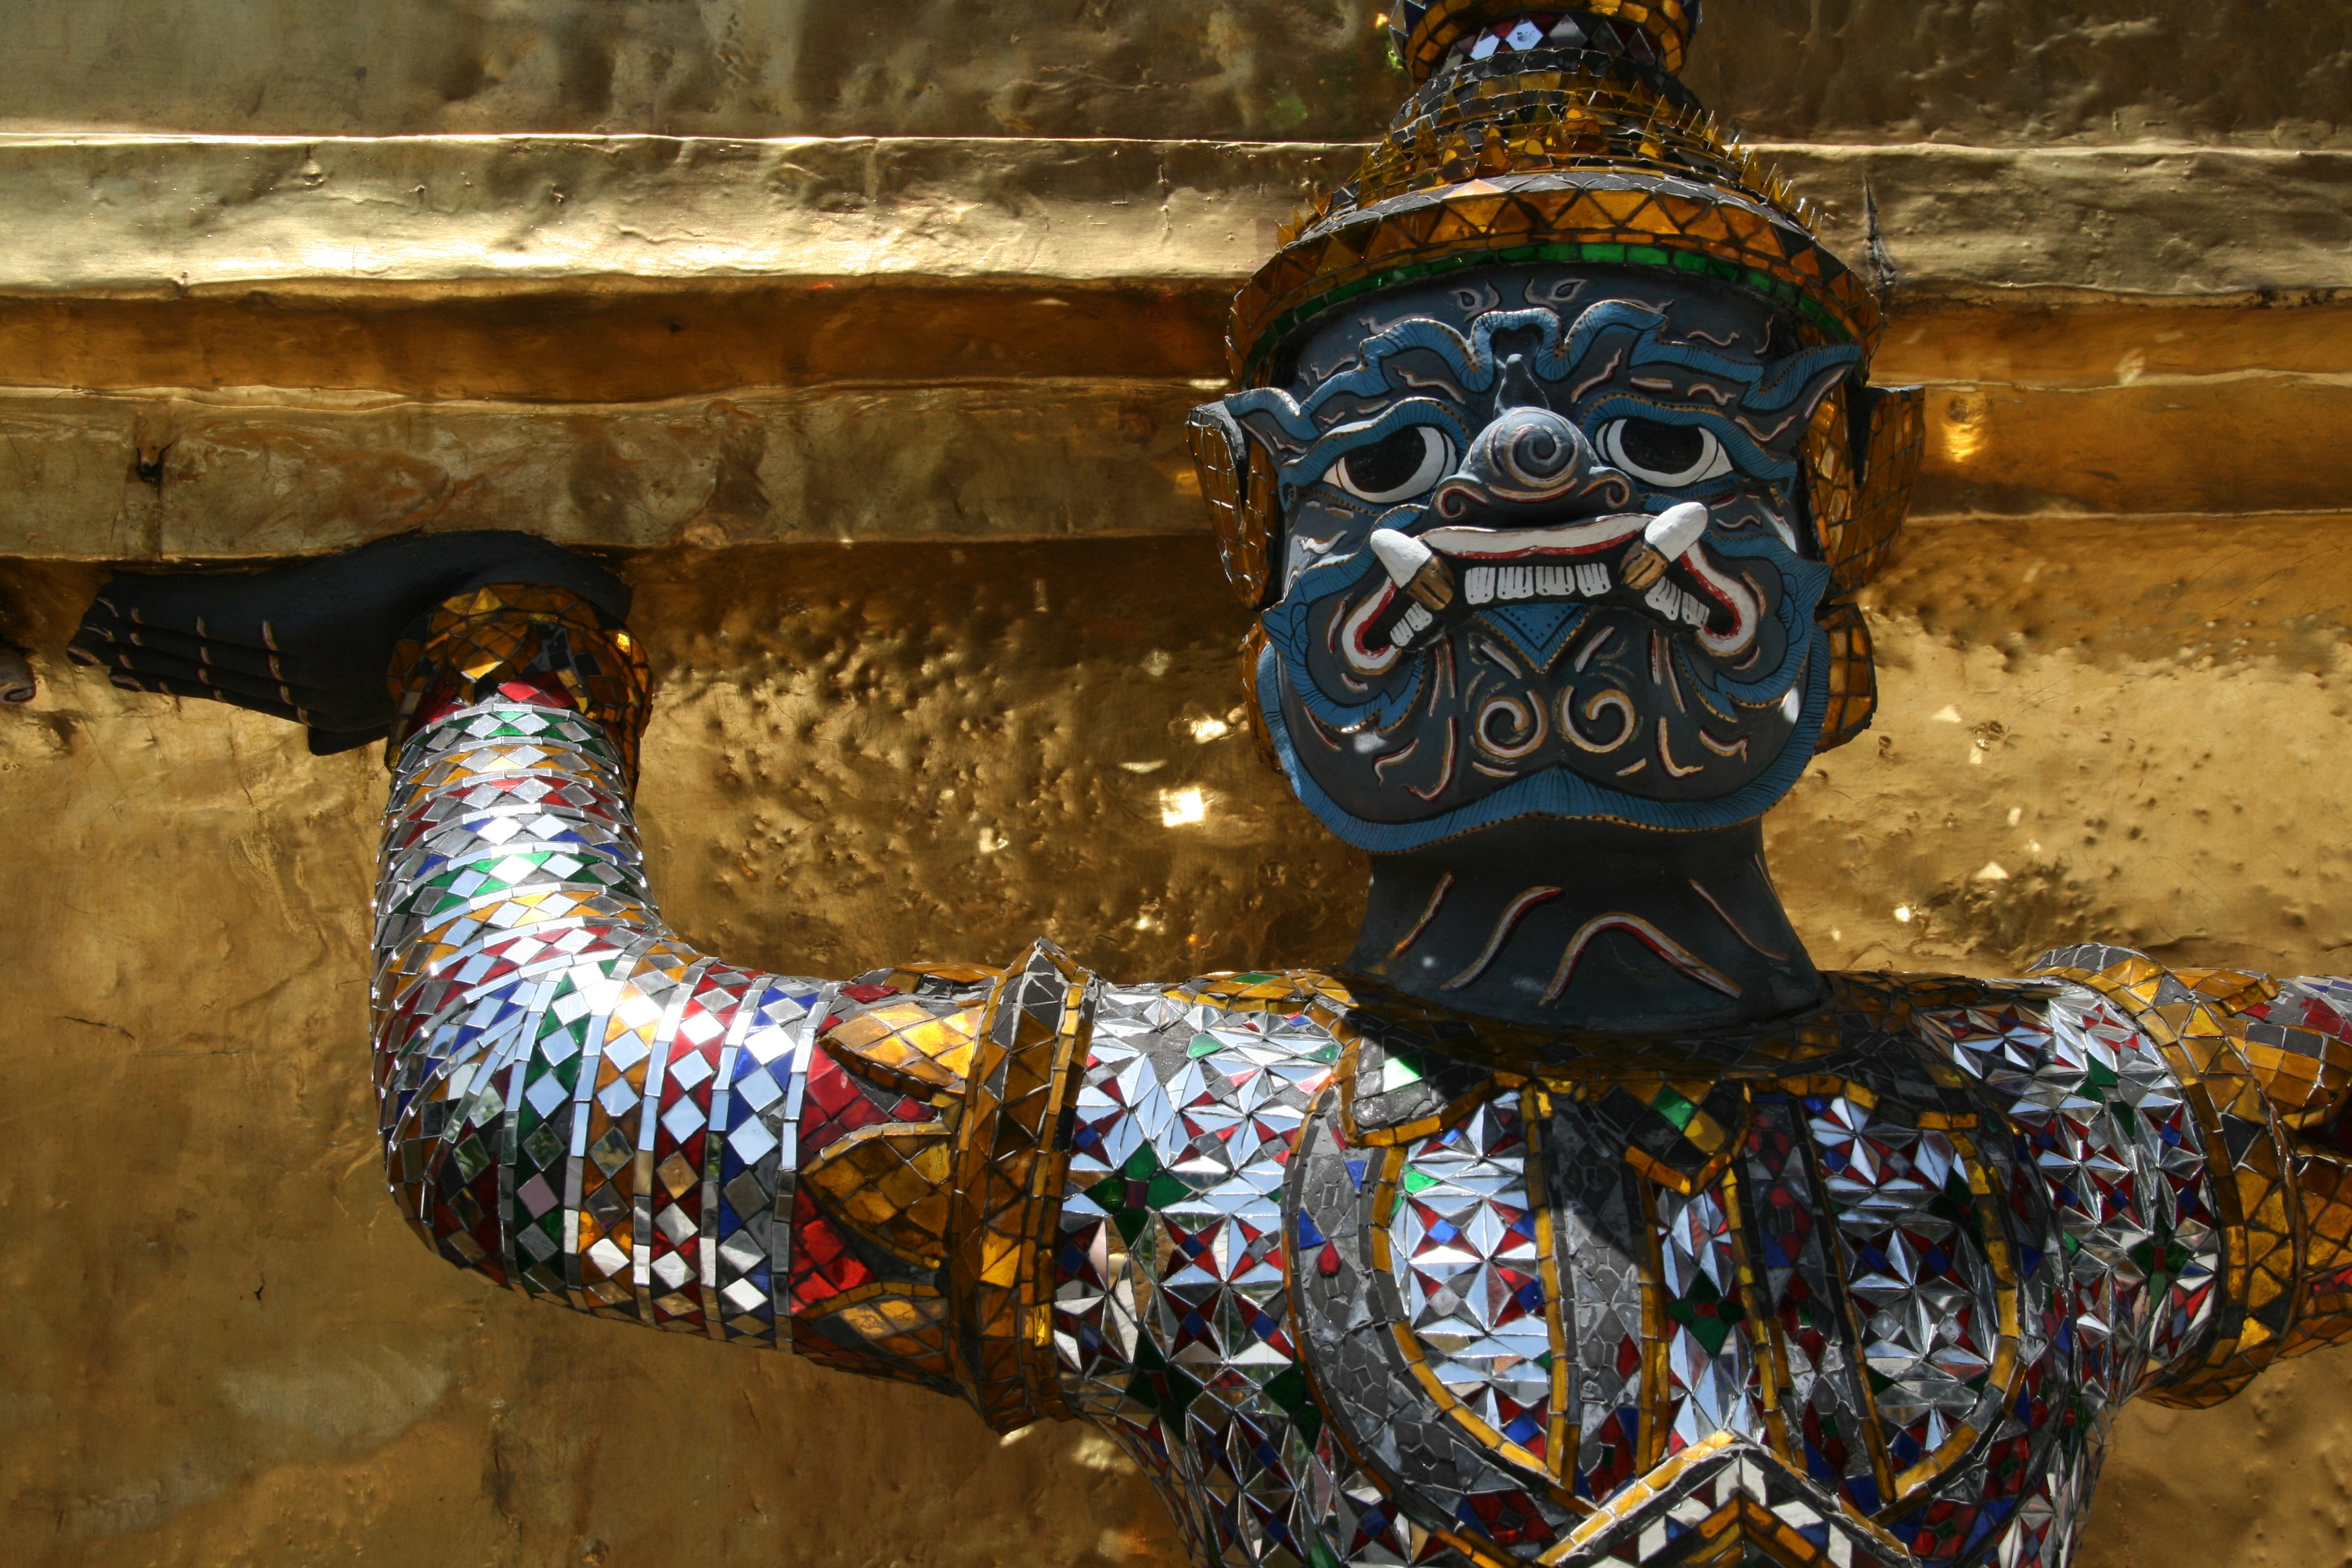
architecture, sky, white, ancient, ledge, thailand, art, clouds, gold, temple, held, demon, guardian, raised, repeated